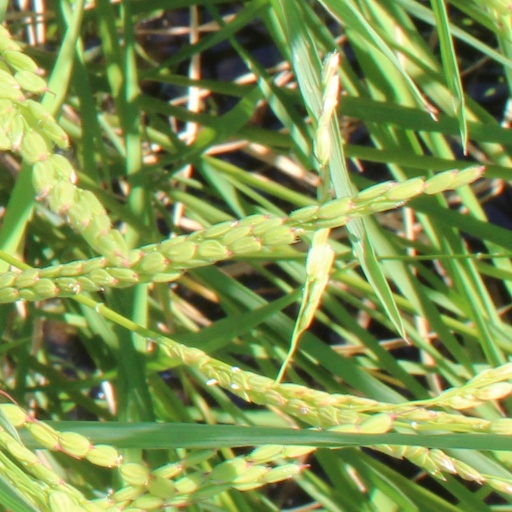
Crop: rice